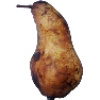
Label: pear_abate